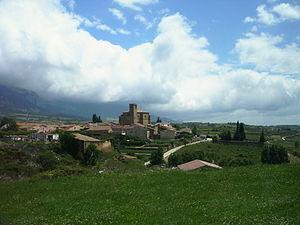
Samaniego est une commune d'Alava, dans la communauté autonome du Pays basque en Espagne.